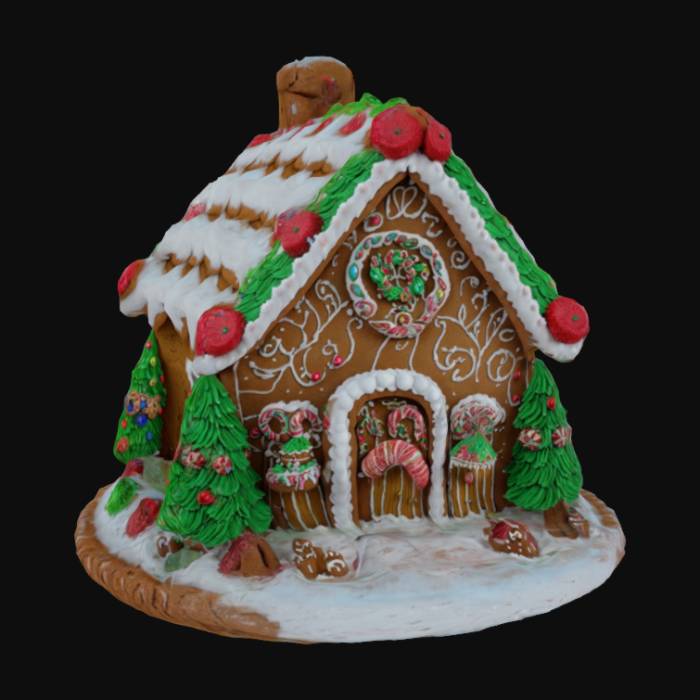
미적 점수 (1~10점): 2